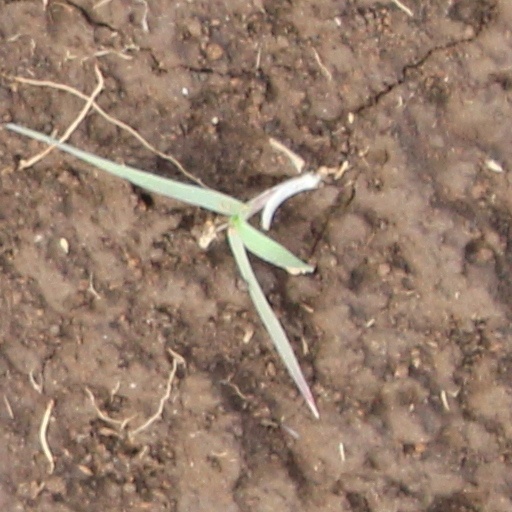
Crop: wheat